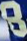
Number: 8